Georgian Orthodox Church

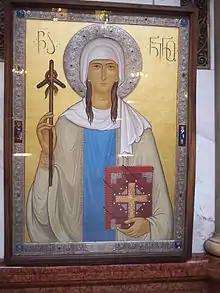
Saint Nino of Cappadocia, baptizer of the Georgians.

The propagation of Christianity in present-day Georgia before the 4th century is still poorly known. The first documented event in this process is the preaching of Saint Nino and its consequences, although exact dates are still debated. Saint Nino, honored as Equal to the Apostles, was according to tradition the daughter of a Roman general from Cappadocia. She preached in the Caucasian Kingdom of Iberia (also known as Kartli) in the first half of the 4th century, and her intercession eventually led to the conversion of King Mirian III, his wife Queen (later Saint) Nana and their family. Cyril Toumanoff dates the conversion of Mirian to 334, his official baptism and subsequent adoption of Christianity as the official religion of Iberia to 337. From the first centuries C.E., the cult of Mithras, pagan beliefs, and Zoroastrianism were commonly practiced in Georgia. However, they now started to gradually decline, even despite Zoroastrianism becoming a second established religion of Iberia after the Peace of Acilisene in 378, and more precisely by the mid-fifth century.